Alain Casabona

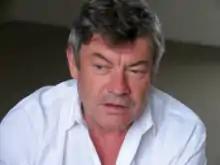

Alain Casabona (29 September 1950 – 16 May 2017) was a French novelist and short story writer. He won the Prix Alphonse-Allais from the "Académie Alphonse Allais" in 1994. He became a great chancellor of the Académie in 1996.